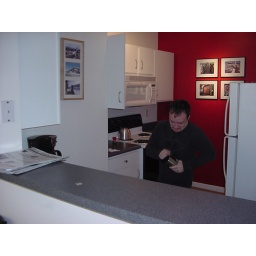
That coffee mug got thrown away because no one in the office could untwist the lid.